2010 New Zealand rugby league season

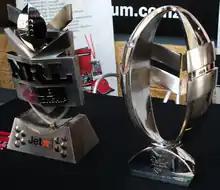
The Club Championship (left) and the Toyota Cup (right)

The New Zealand Warriors competed in the National Rugby League competition, finishing fifth in regular season before being eliminated after losing their Qualifying Final. The Warriors also fielded an under-20 side in the Toyota Cup who finished second in the regular season before going on to win the Toyota Cup Grand Final. This was the club's first grand final win at any level. The club also won the Club Championship for being the best performing club during the regular season (combined NRL and Toyota Cup results).